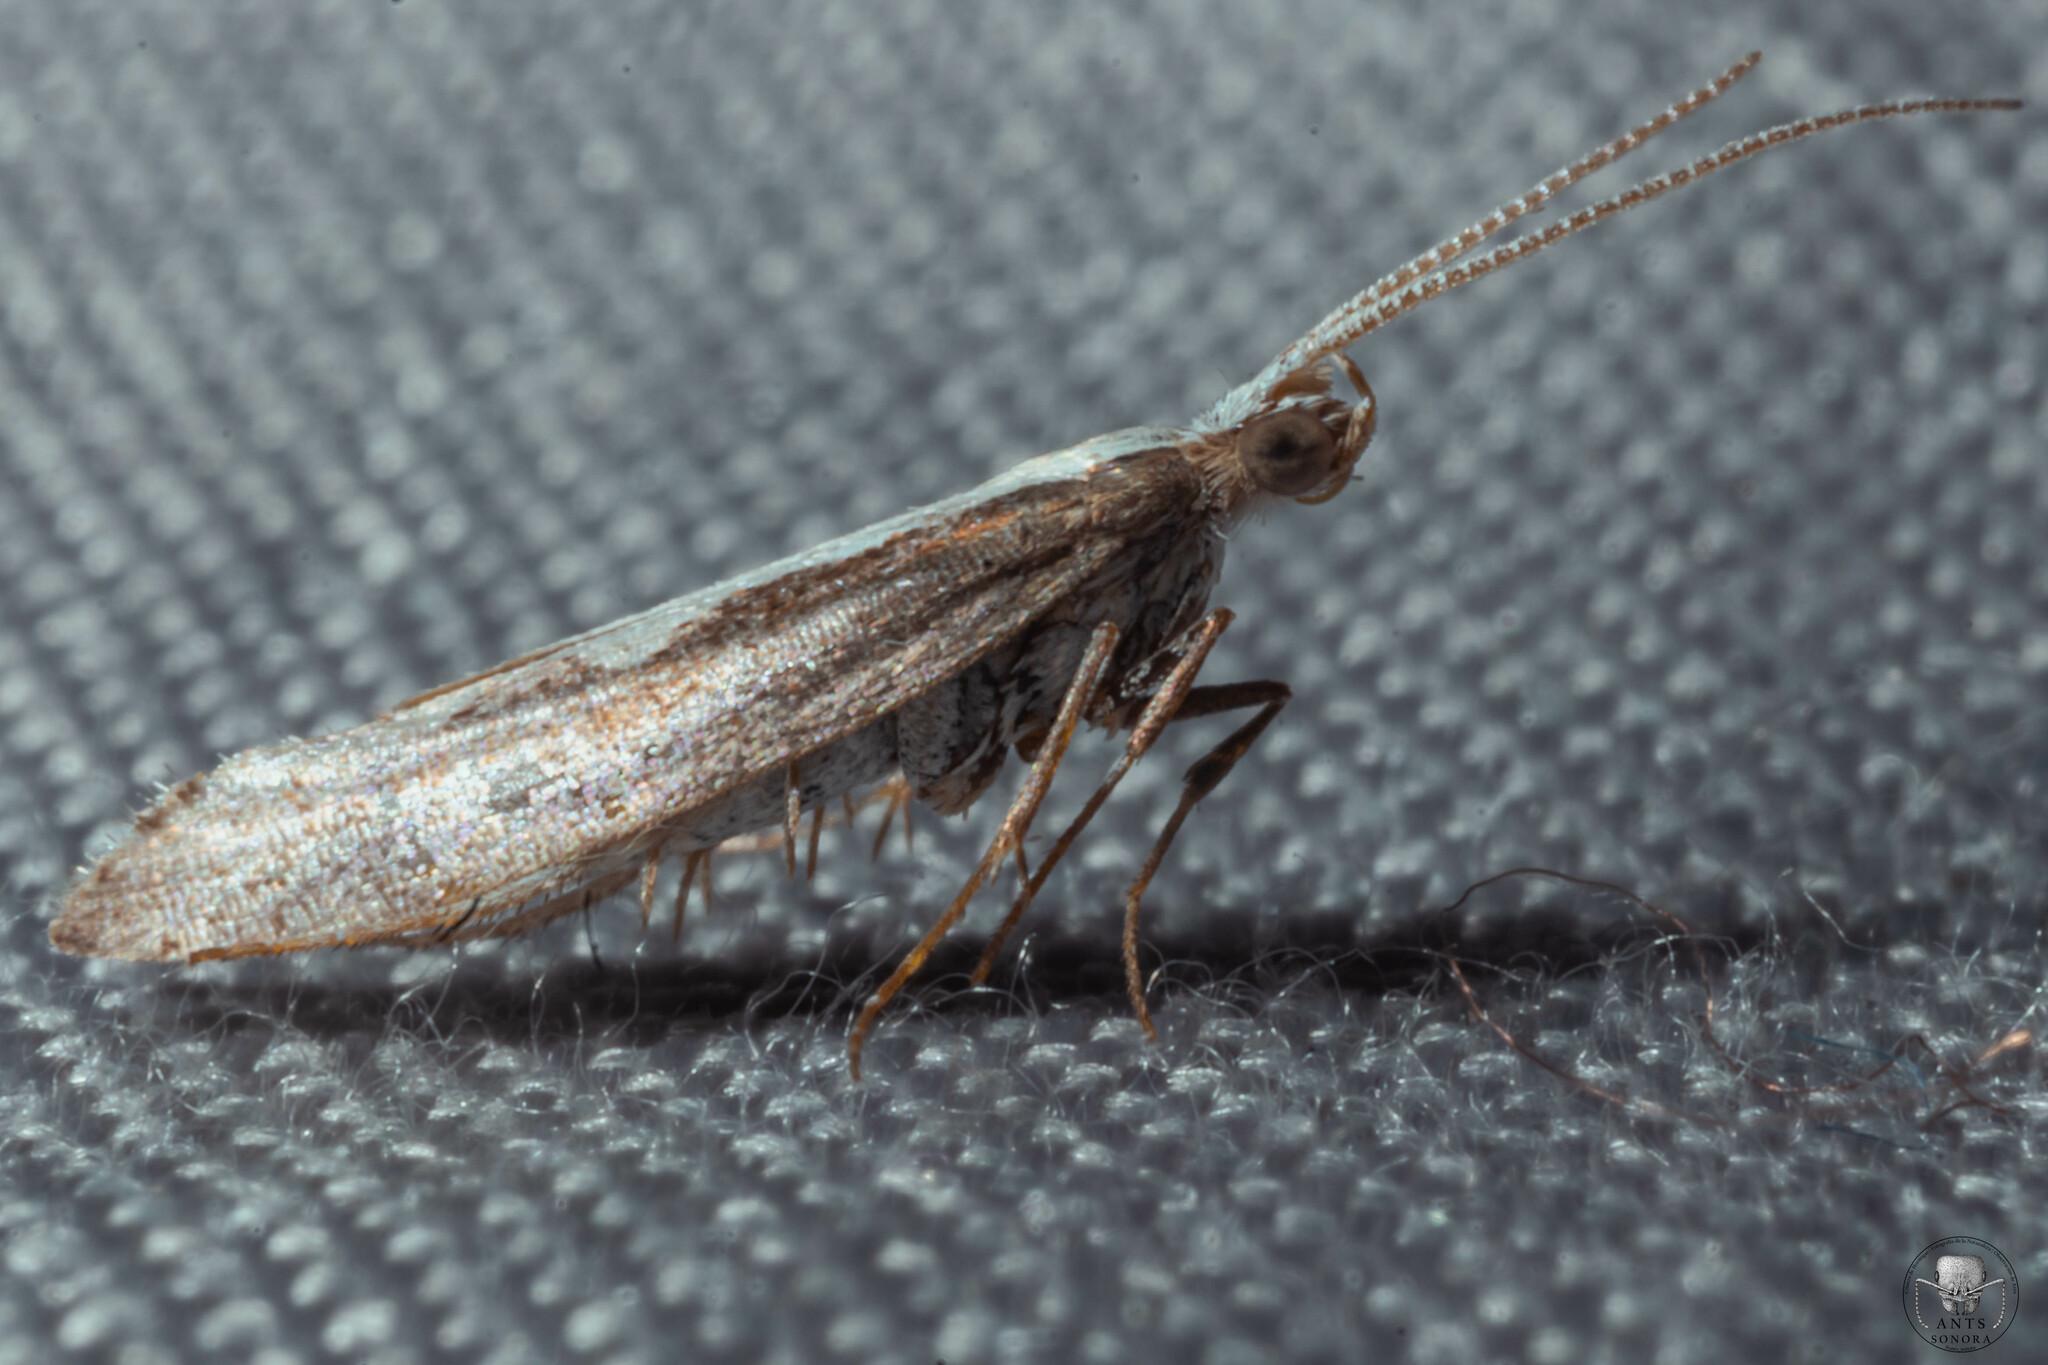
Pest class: diamondback_moth